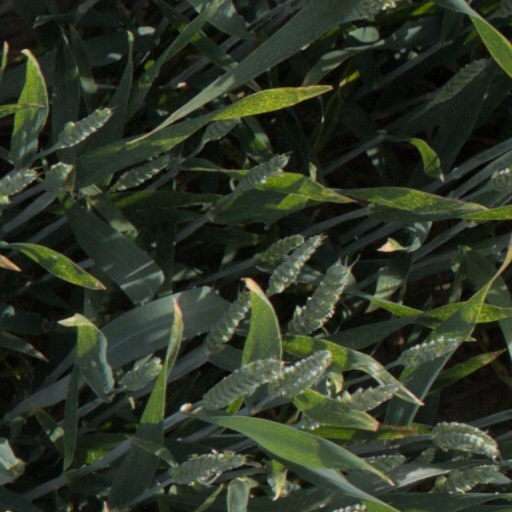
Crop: wheat